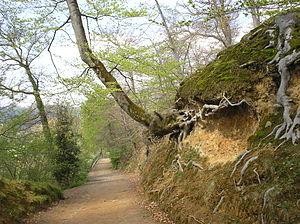
Cet article recense les sites Natura 2000 des Pyrénées-Atlantiques, en France.